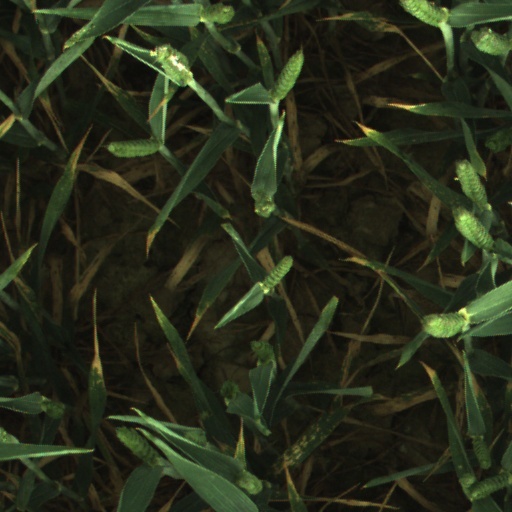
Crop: wheat